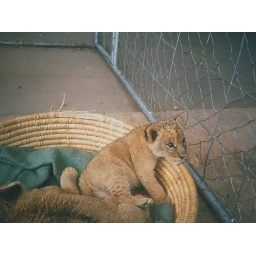
lion cub in Zimbabwe